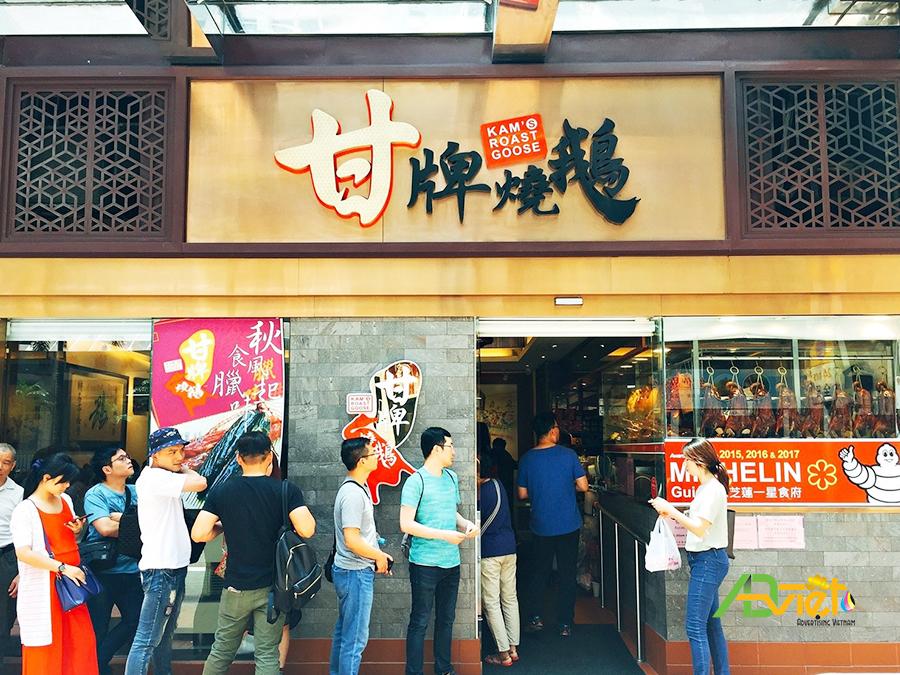
ở phía trước của quán ăn có một đám đông đang xếp hàng